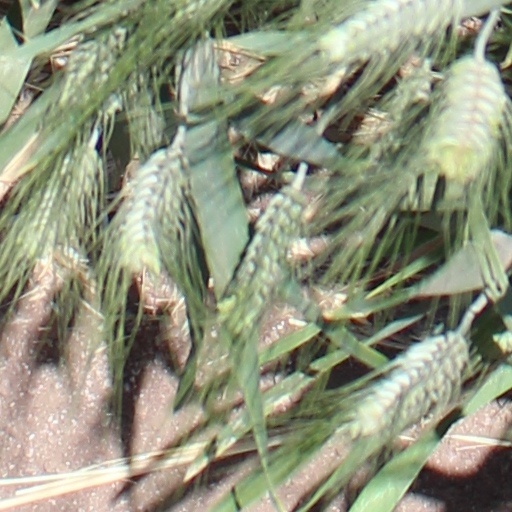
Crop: wheat